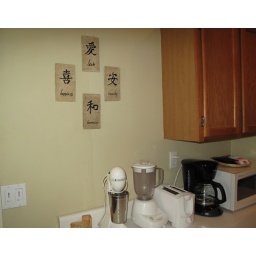
park manor suites, in san diego...a very nice place to stay, and right cross street from balboa park